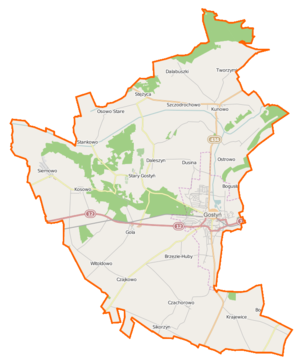
Gostyń est une gmina mixte du powiat de Gostyń, Grande-Pologne, dans le centre-ouest de la Pologne. Son siège est la ville de Gostyń, qui se situe environ 88 km au sud de la capitale régionale Poznań.